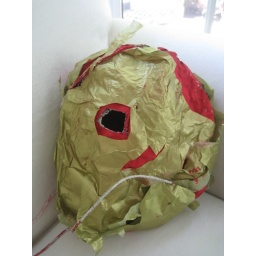
Created in summer school Spanish class, 07It's a big red paper mache pinata decorated carefully with gold tissue paper.